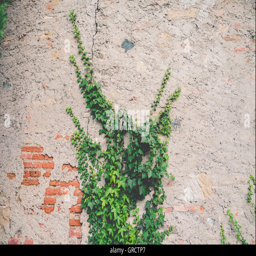
ivy on an old brick wall